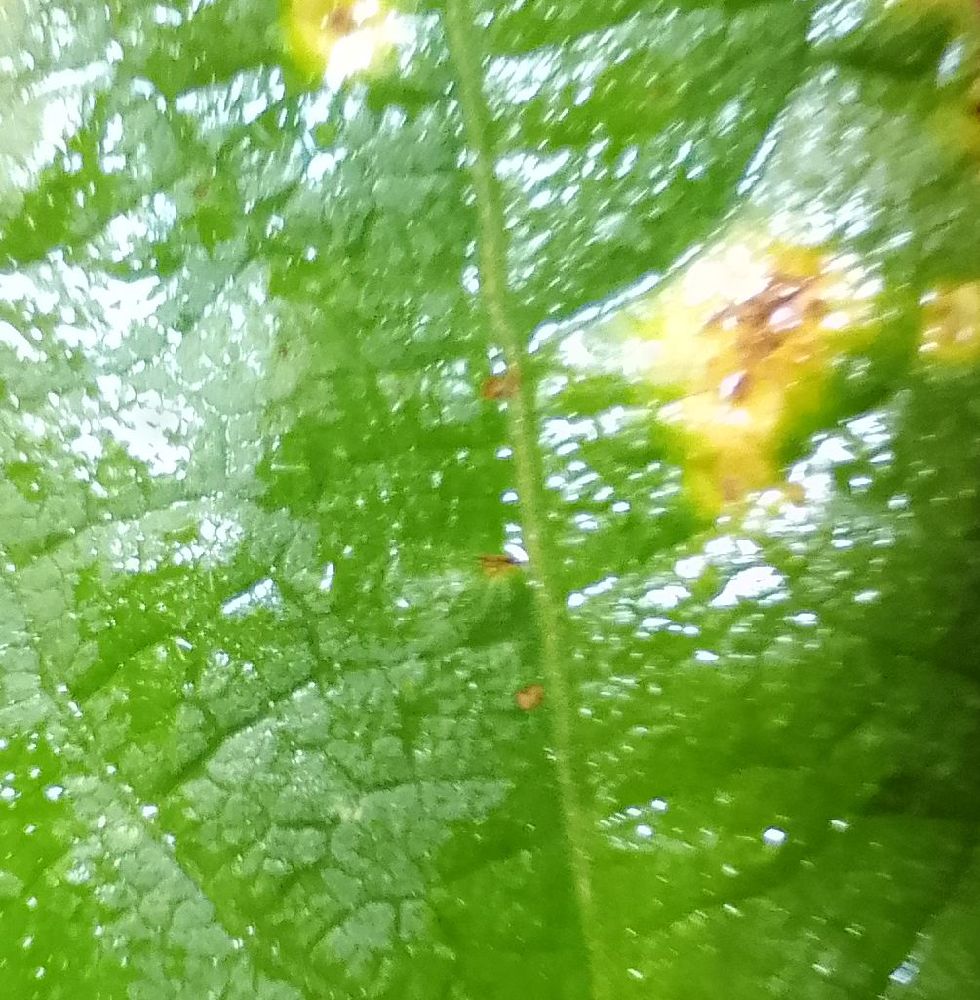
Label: rust